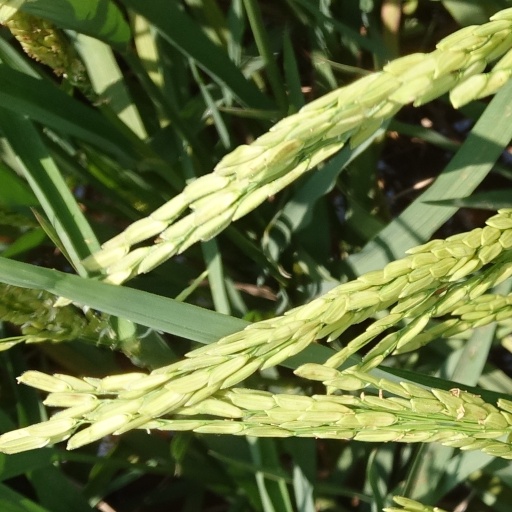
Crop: rice